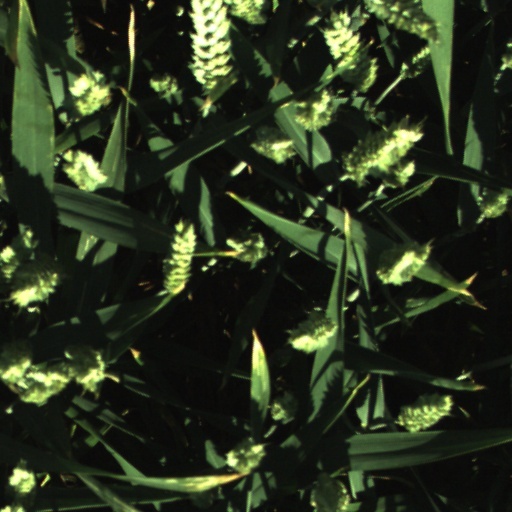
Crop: wheat